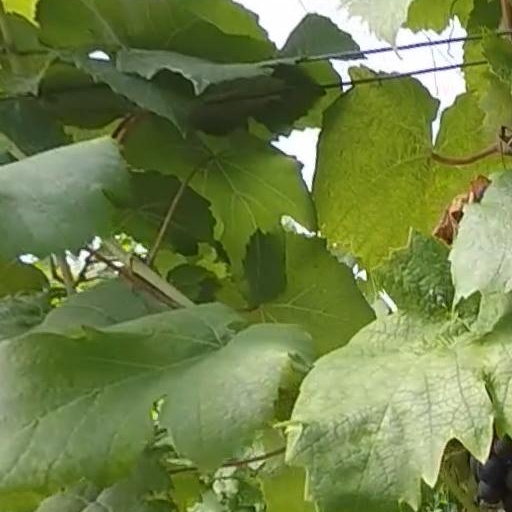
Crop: grape